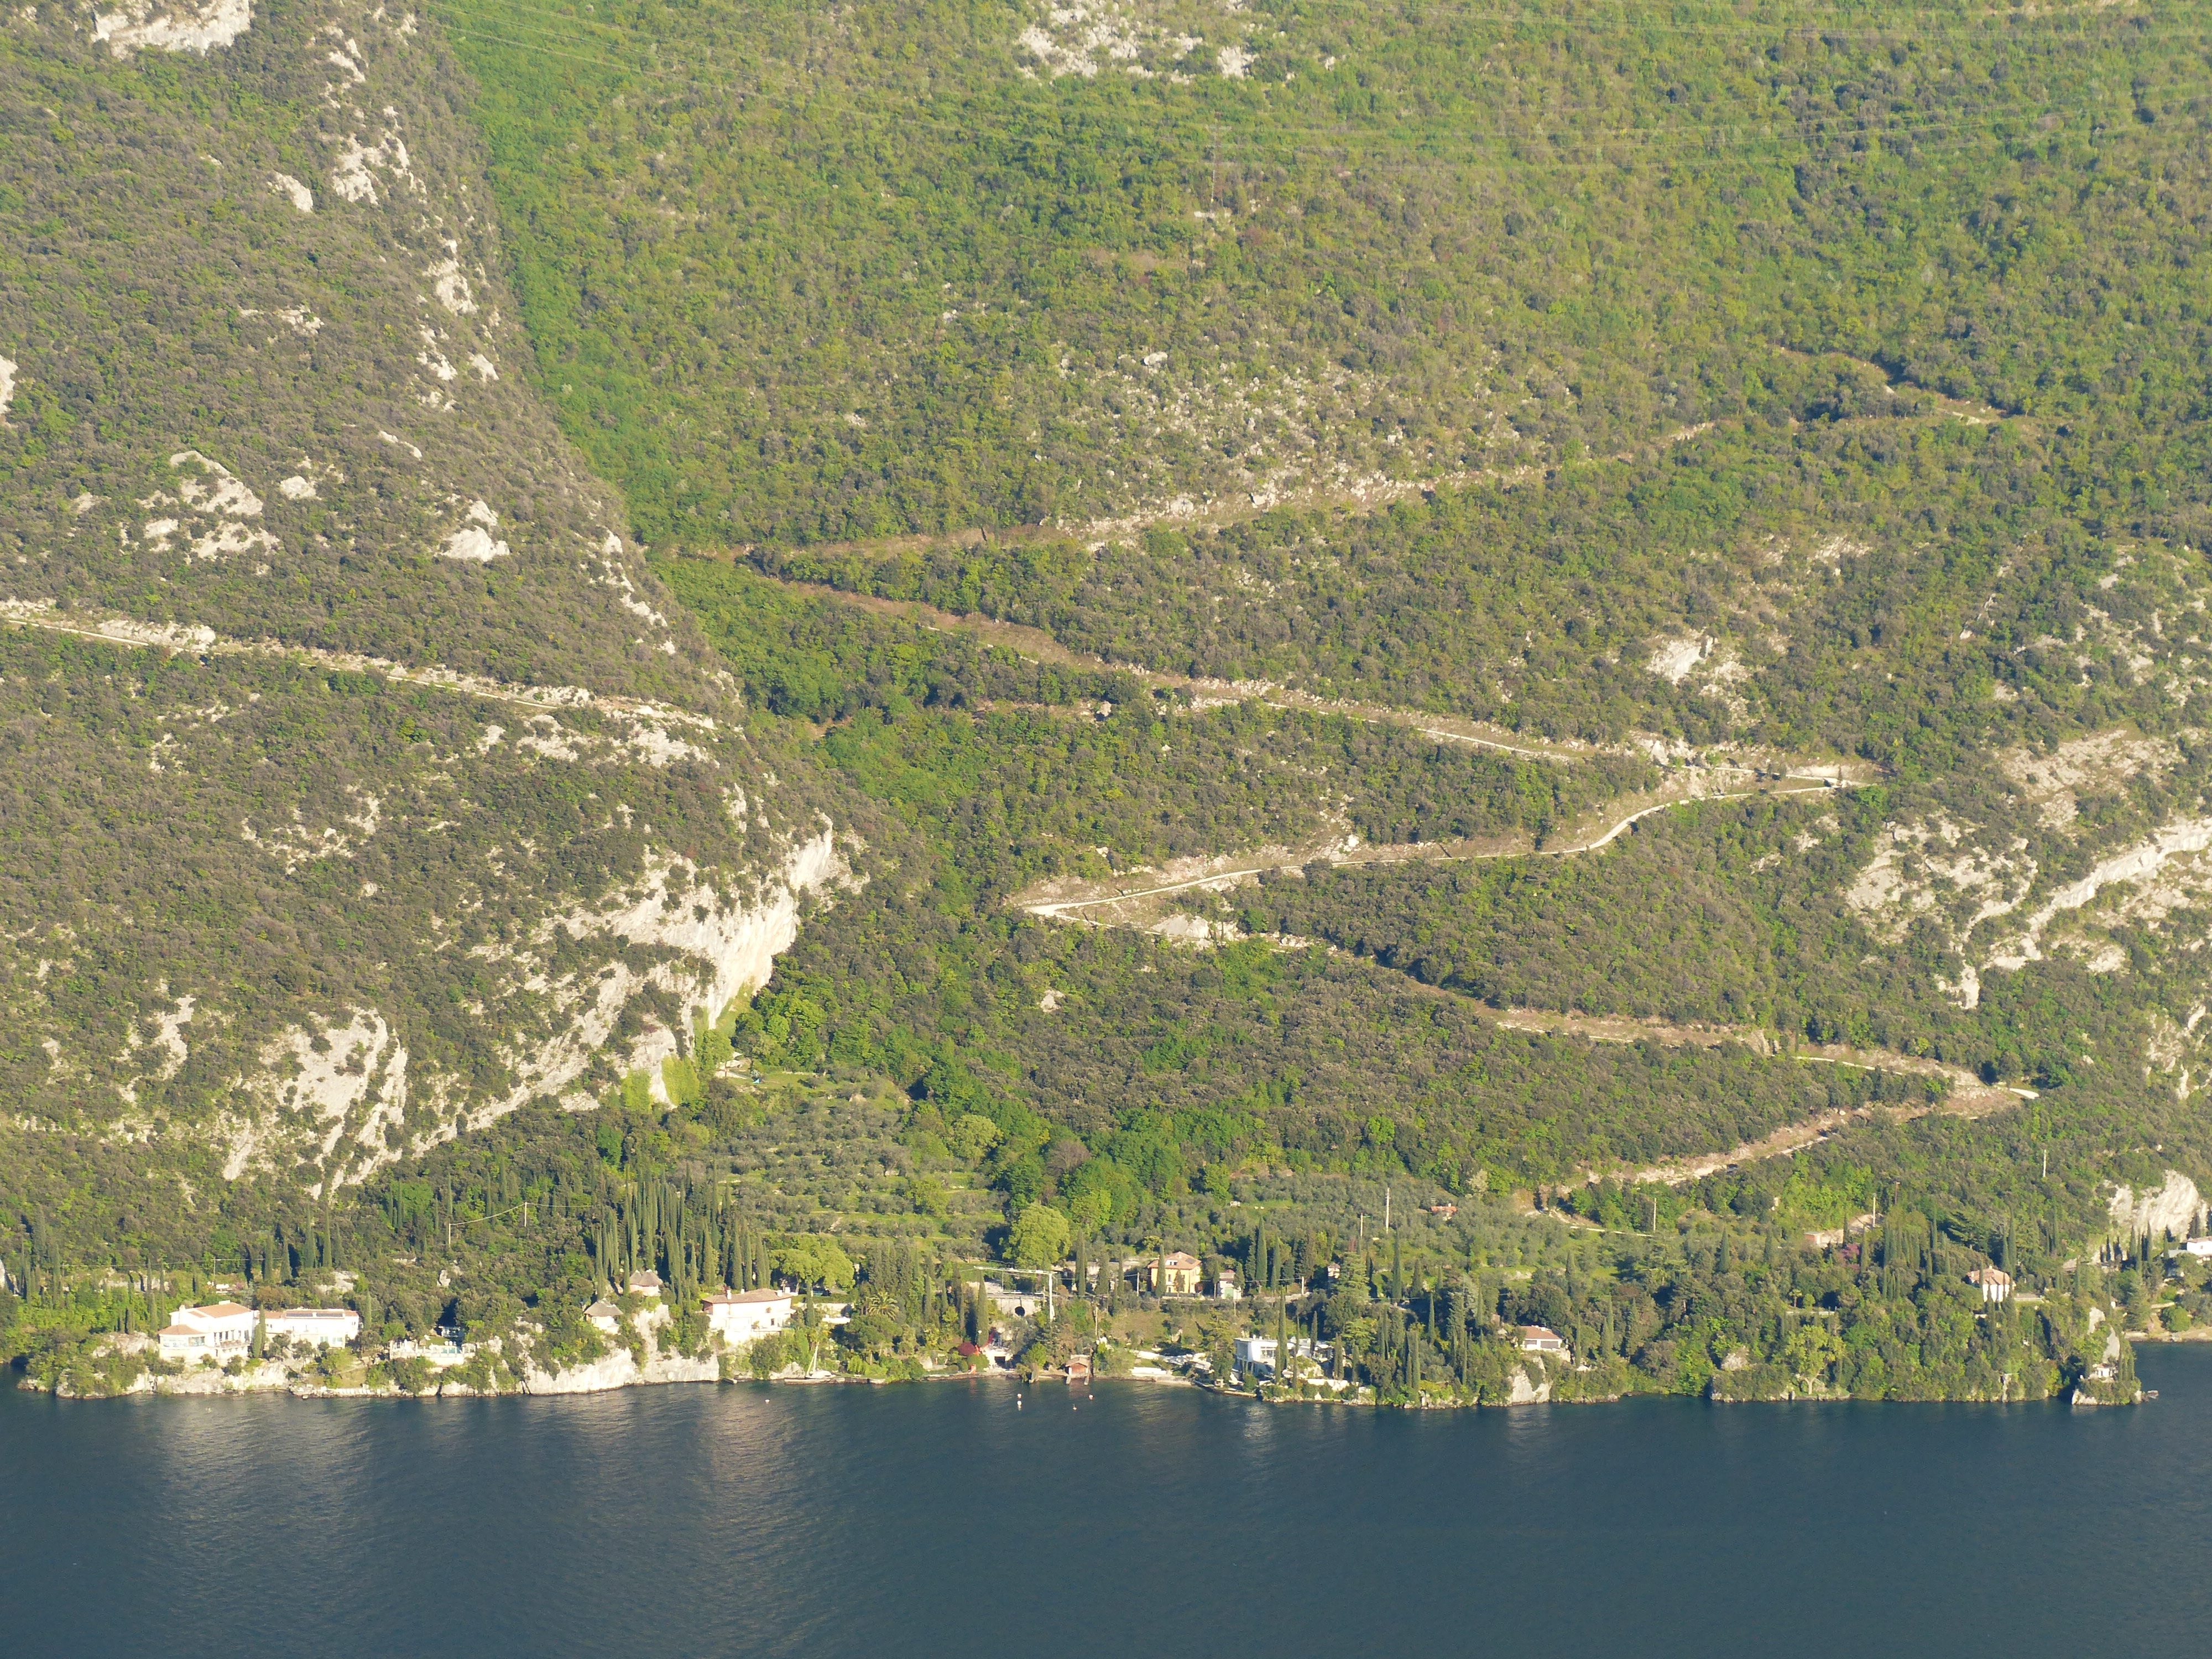
path, mountain, trail, lake, river, mountain range, fjord, reservoir, bank, loch, away, migratory path, aerial photography, mountain pass, monte altissimo, shore line, lake garda shores